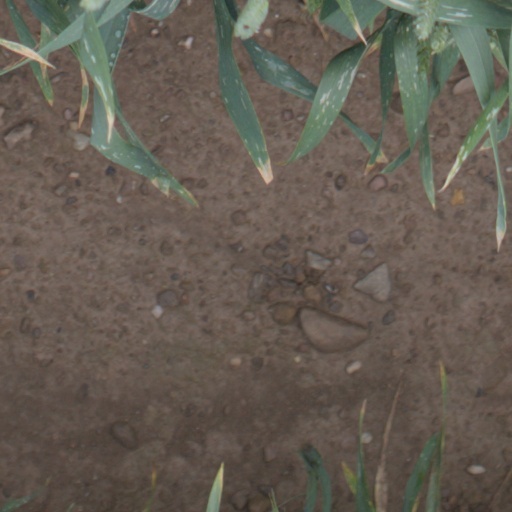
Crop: wheat